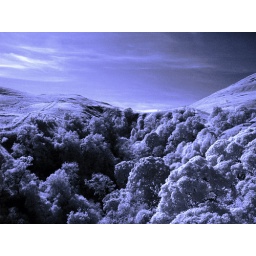
Hill view from castle roof in infrared